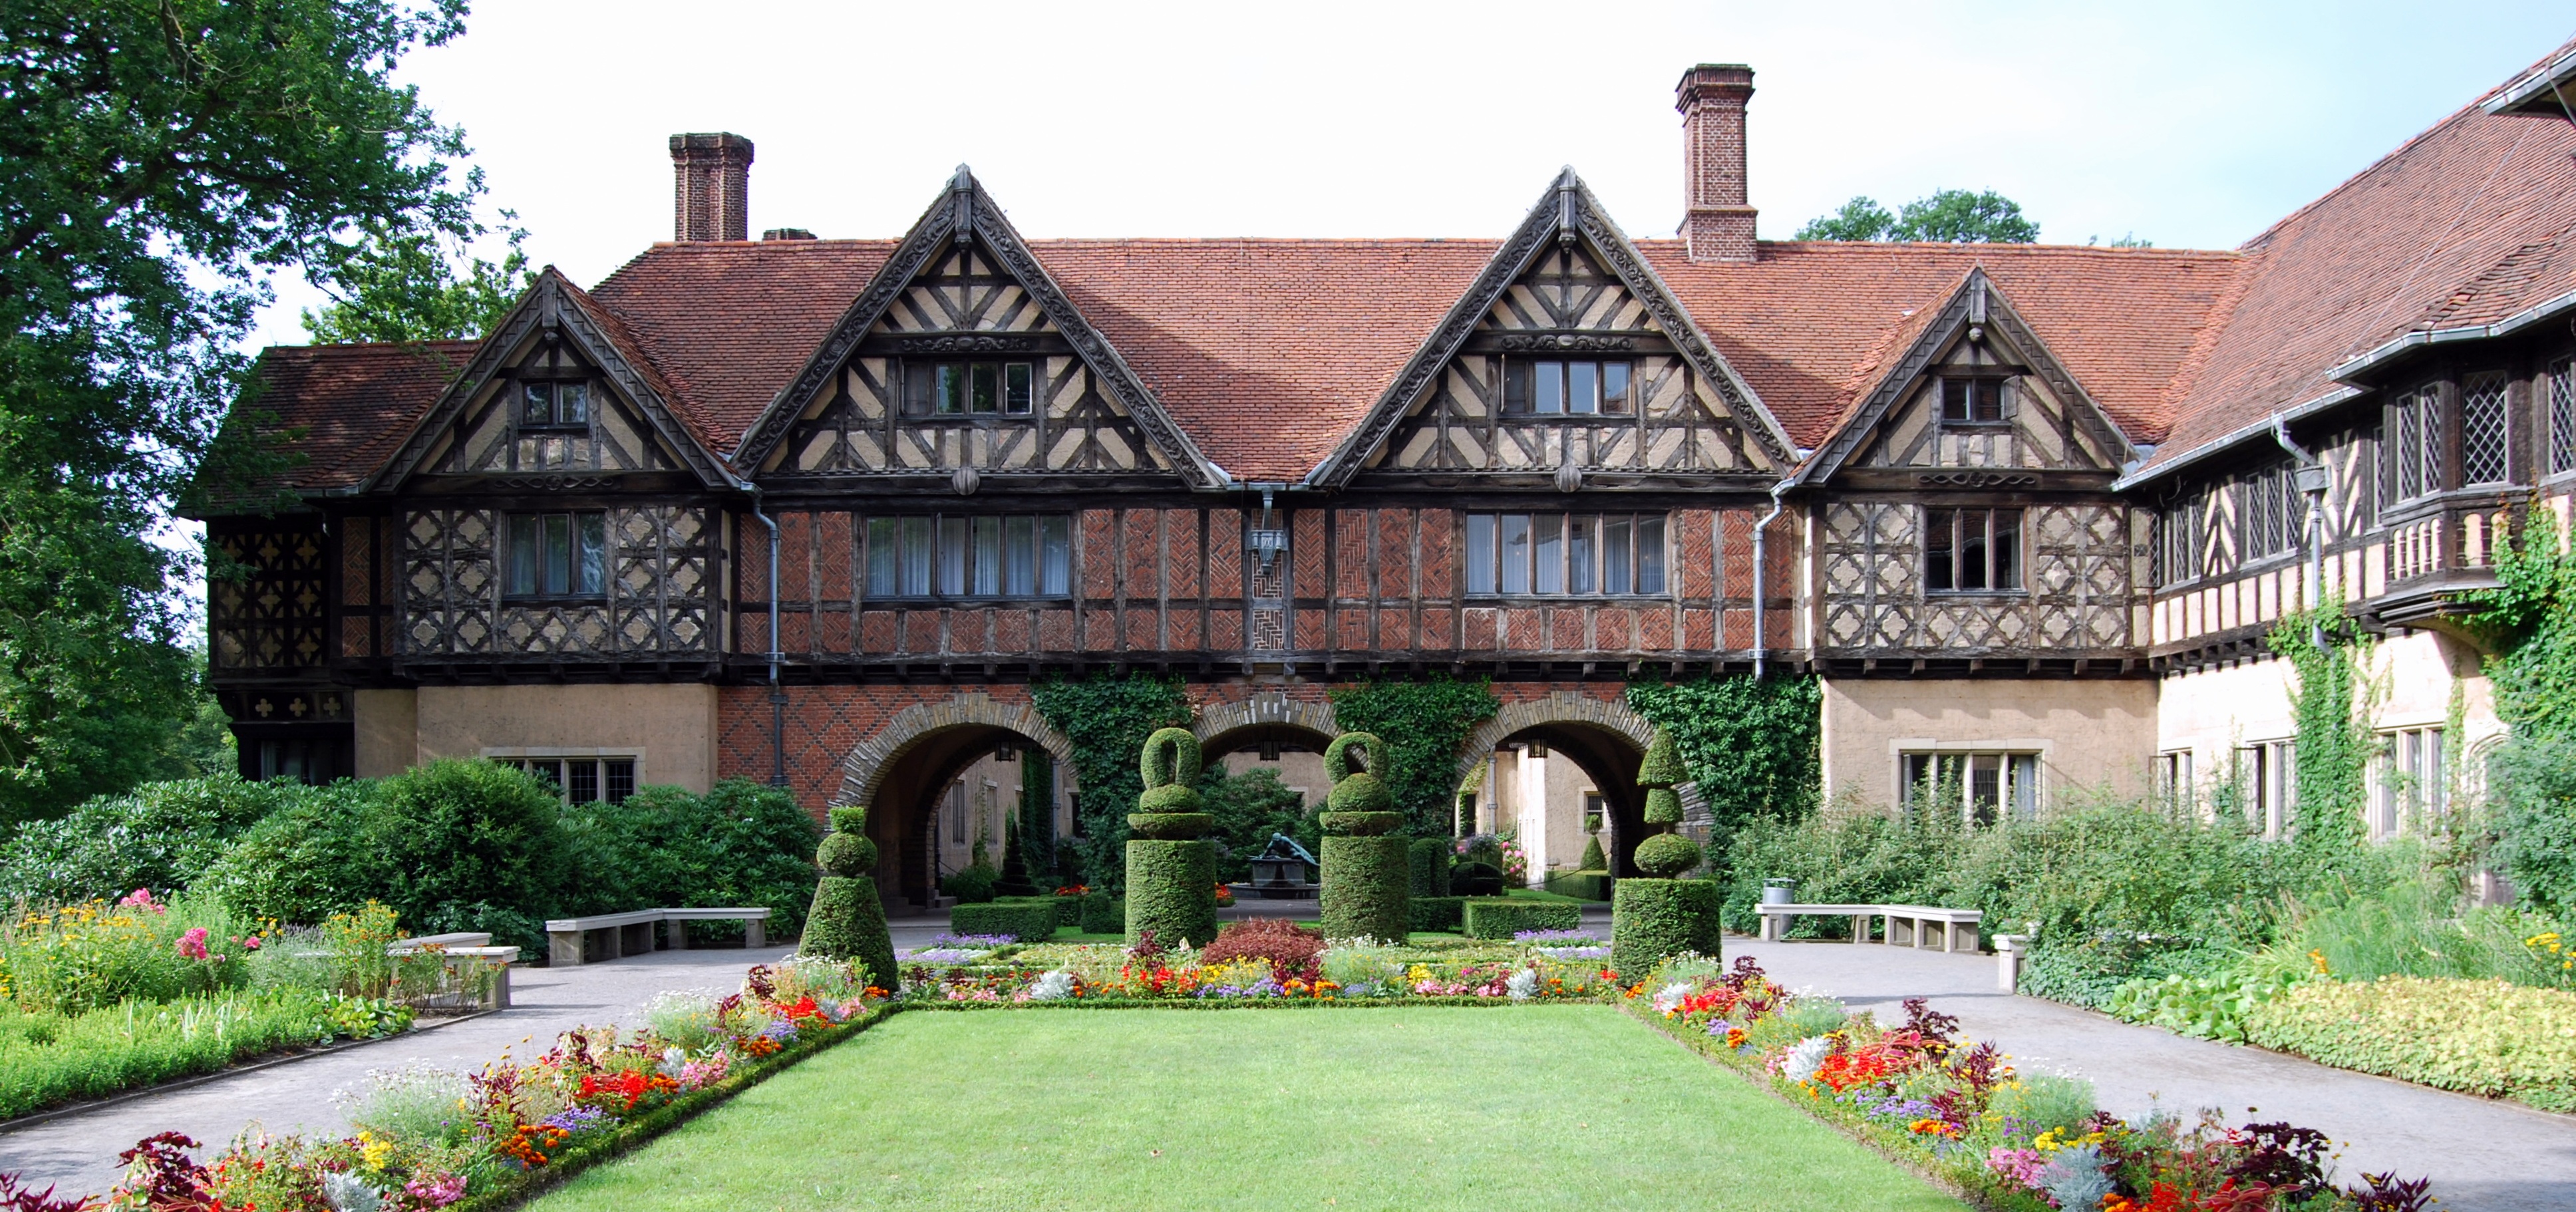
lawn, mansion, house, flower, building, chateau, home, construction, cottage, castle, facade, property, garden, courtyard, farmhouse, germany, tourist attraction, estate, palazzo, potsdam, manor house, cecilienhof